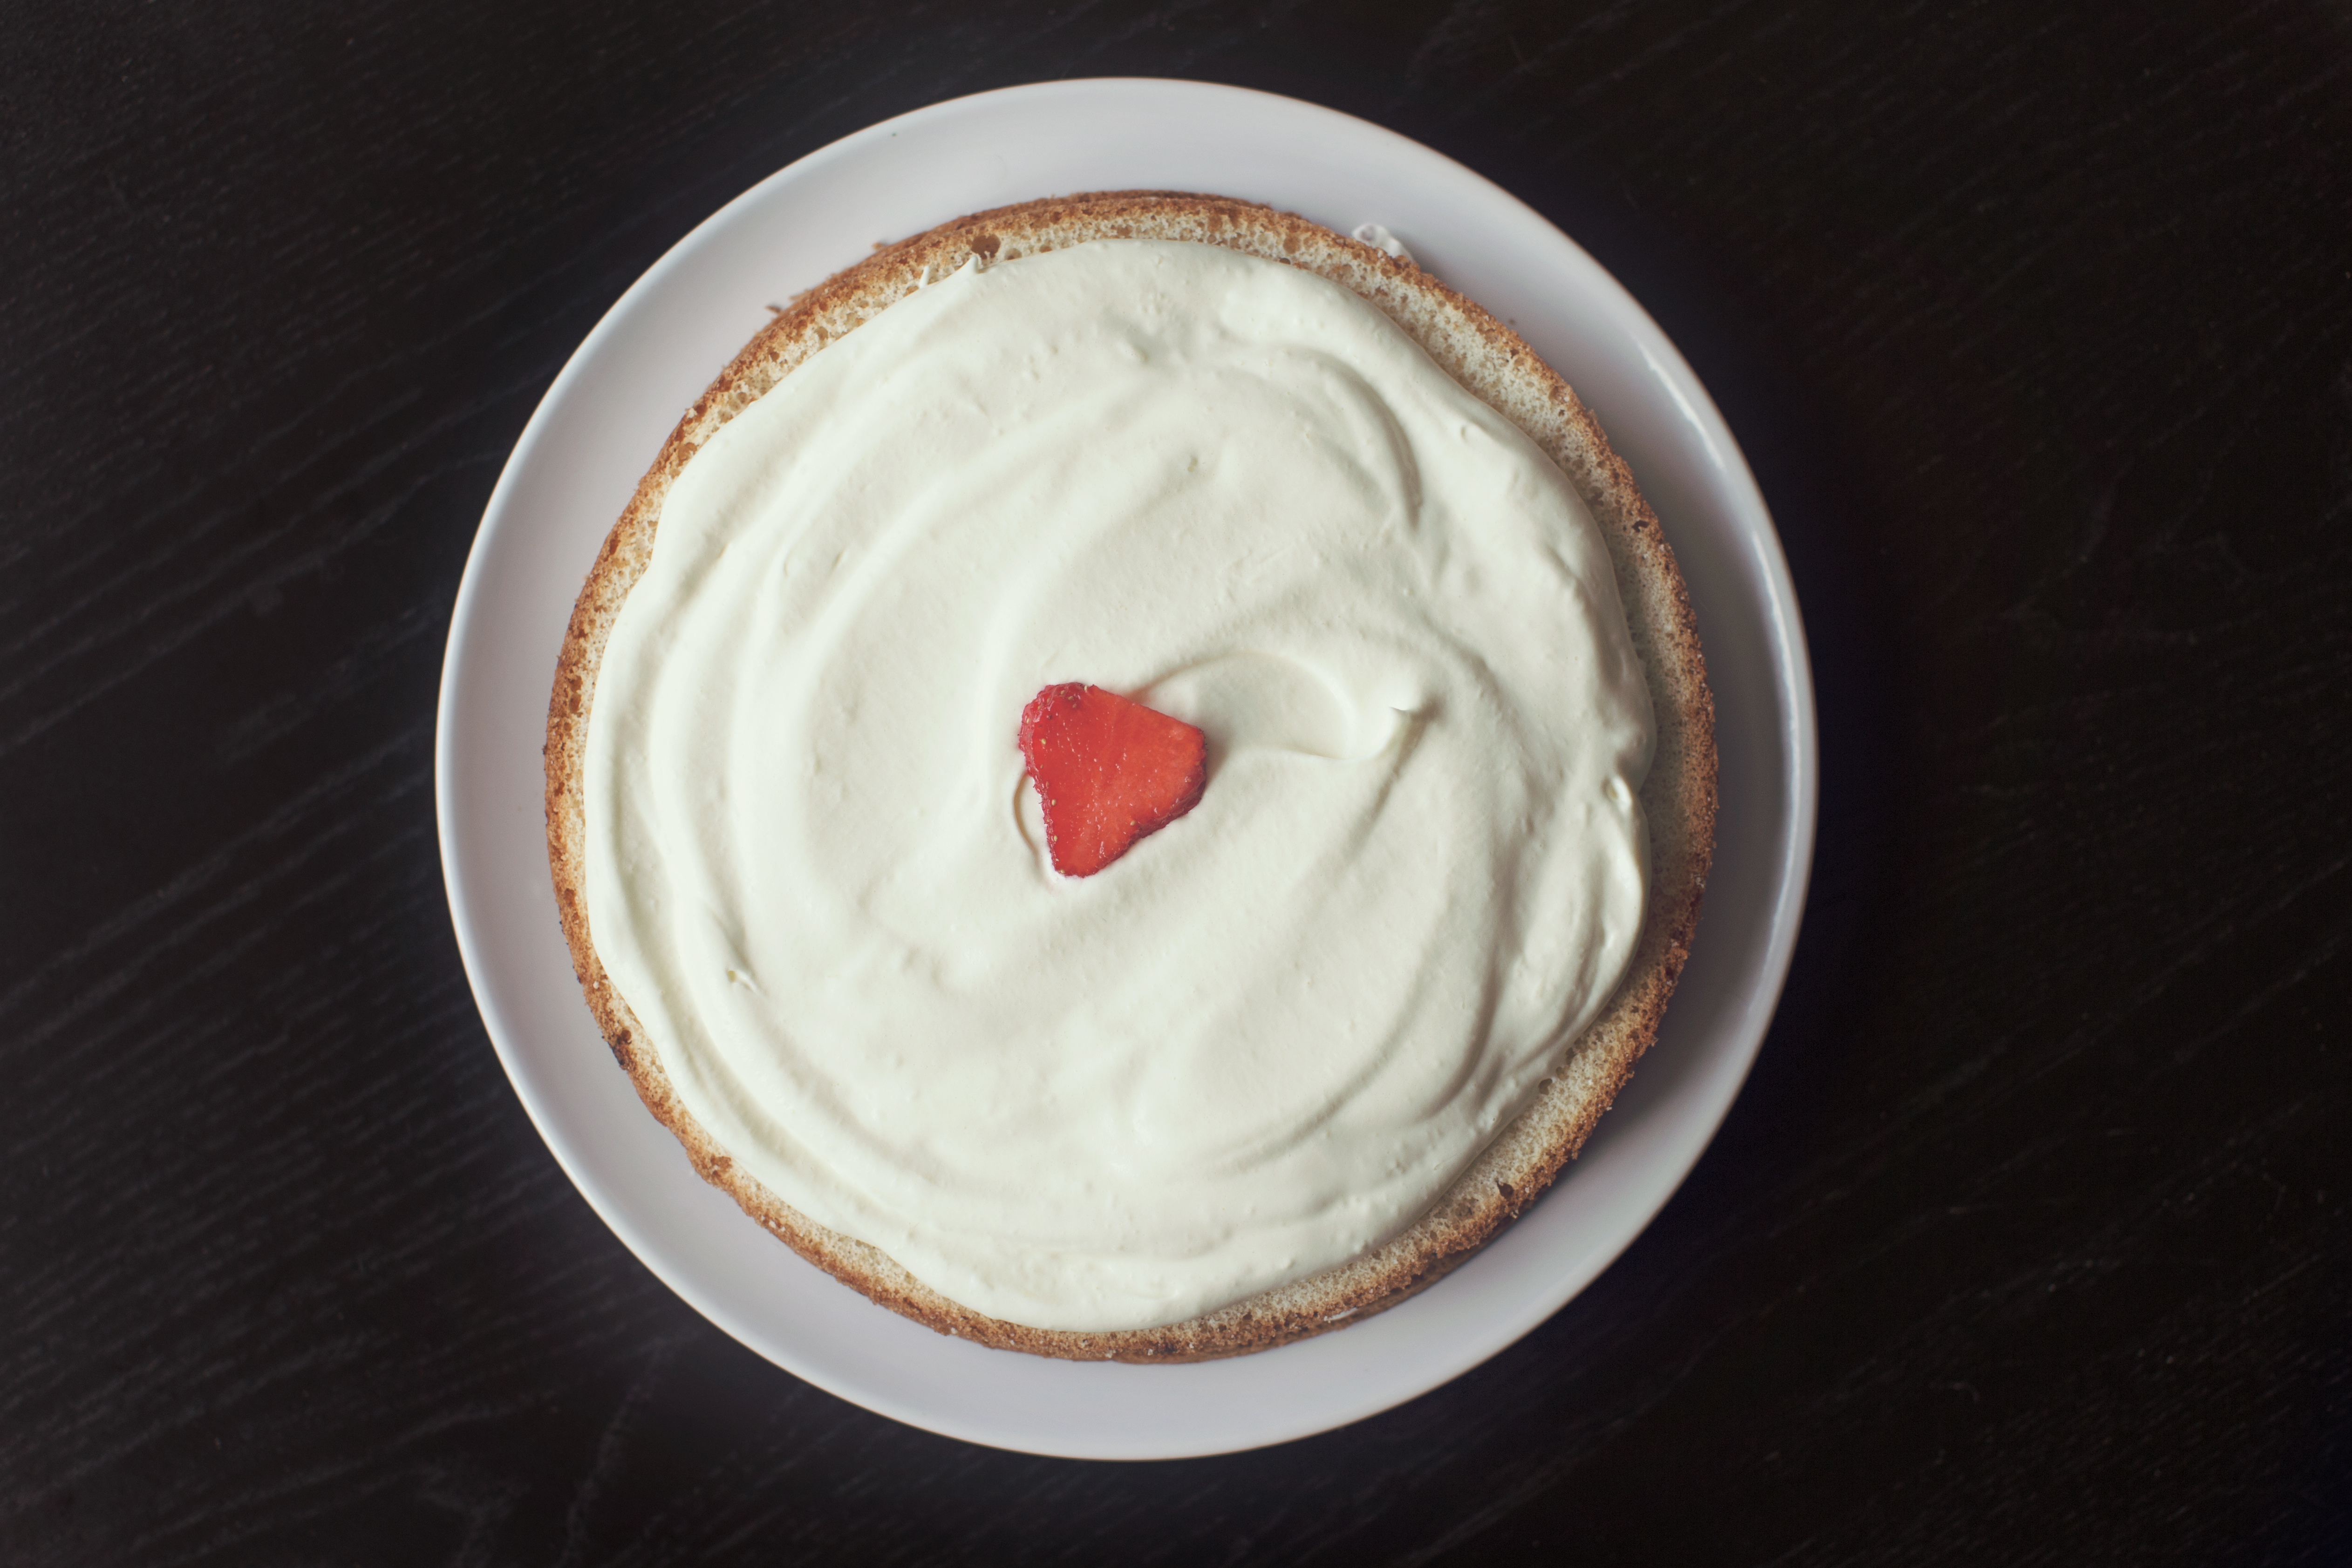
food, dish, cr me fra che, cream, cuisine, whipped cream, ingredient, dessert, sour cream, dairy, cream cheese, sweetness, buttercream, non alcoholic beverage, pudding, mascarpone, drink, breakfast, vanilla, recipe, Espresso con panna